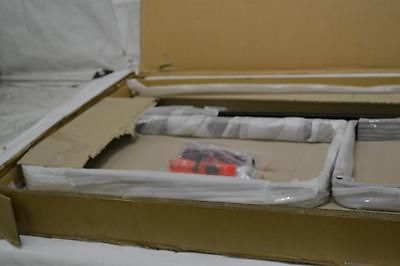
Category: table